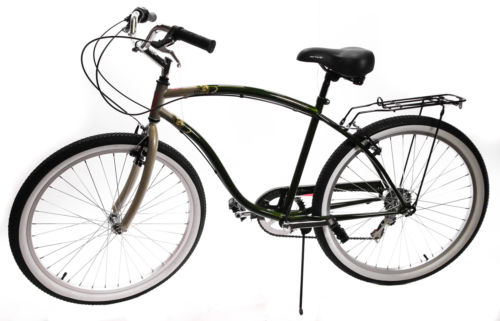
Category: bicycle